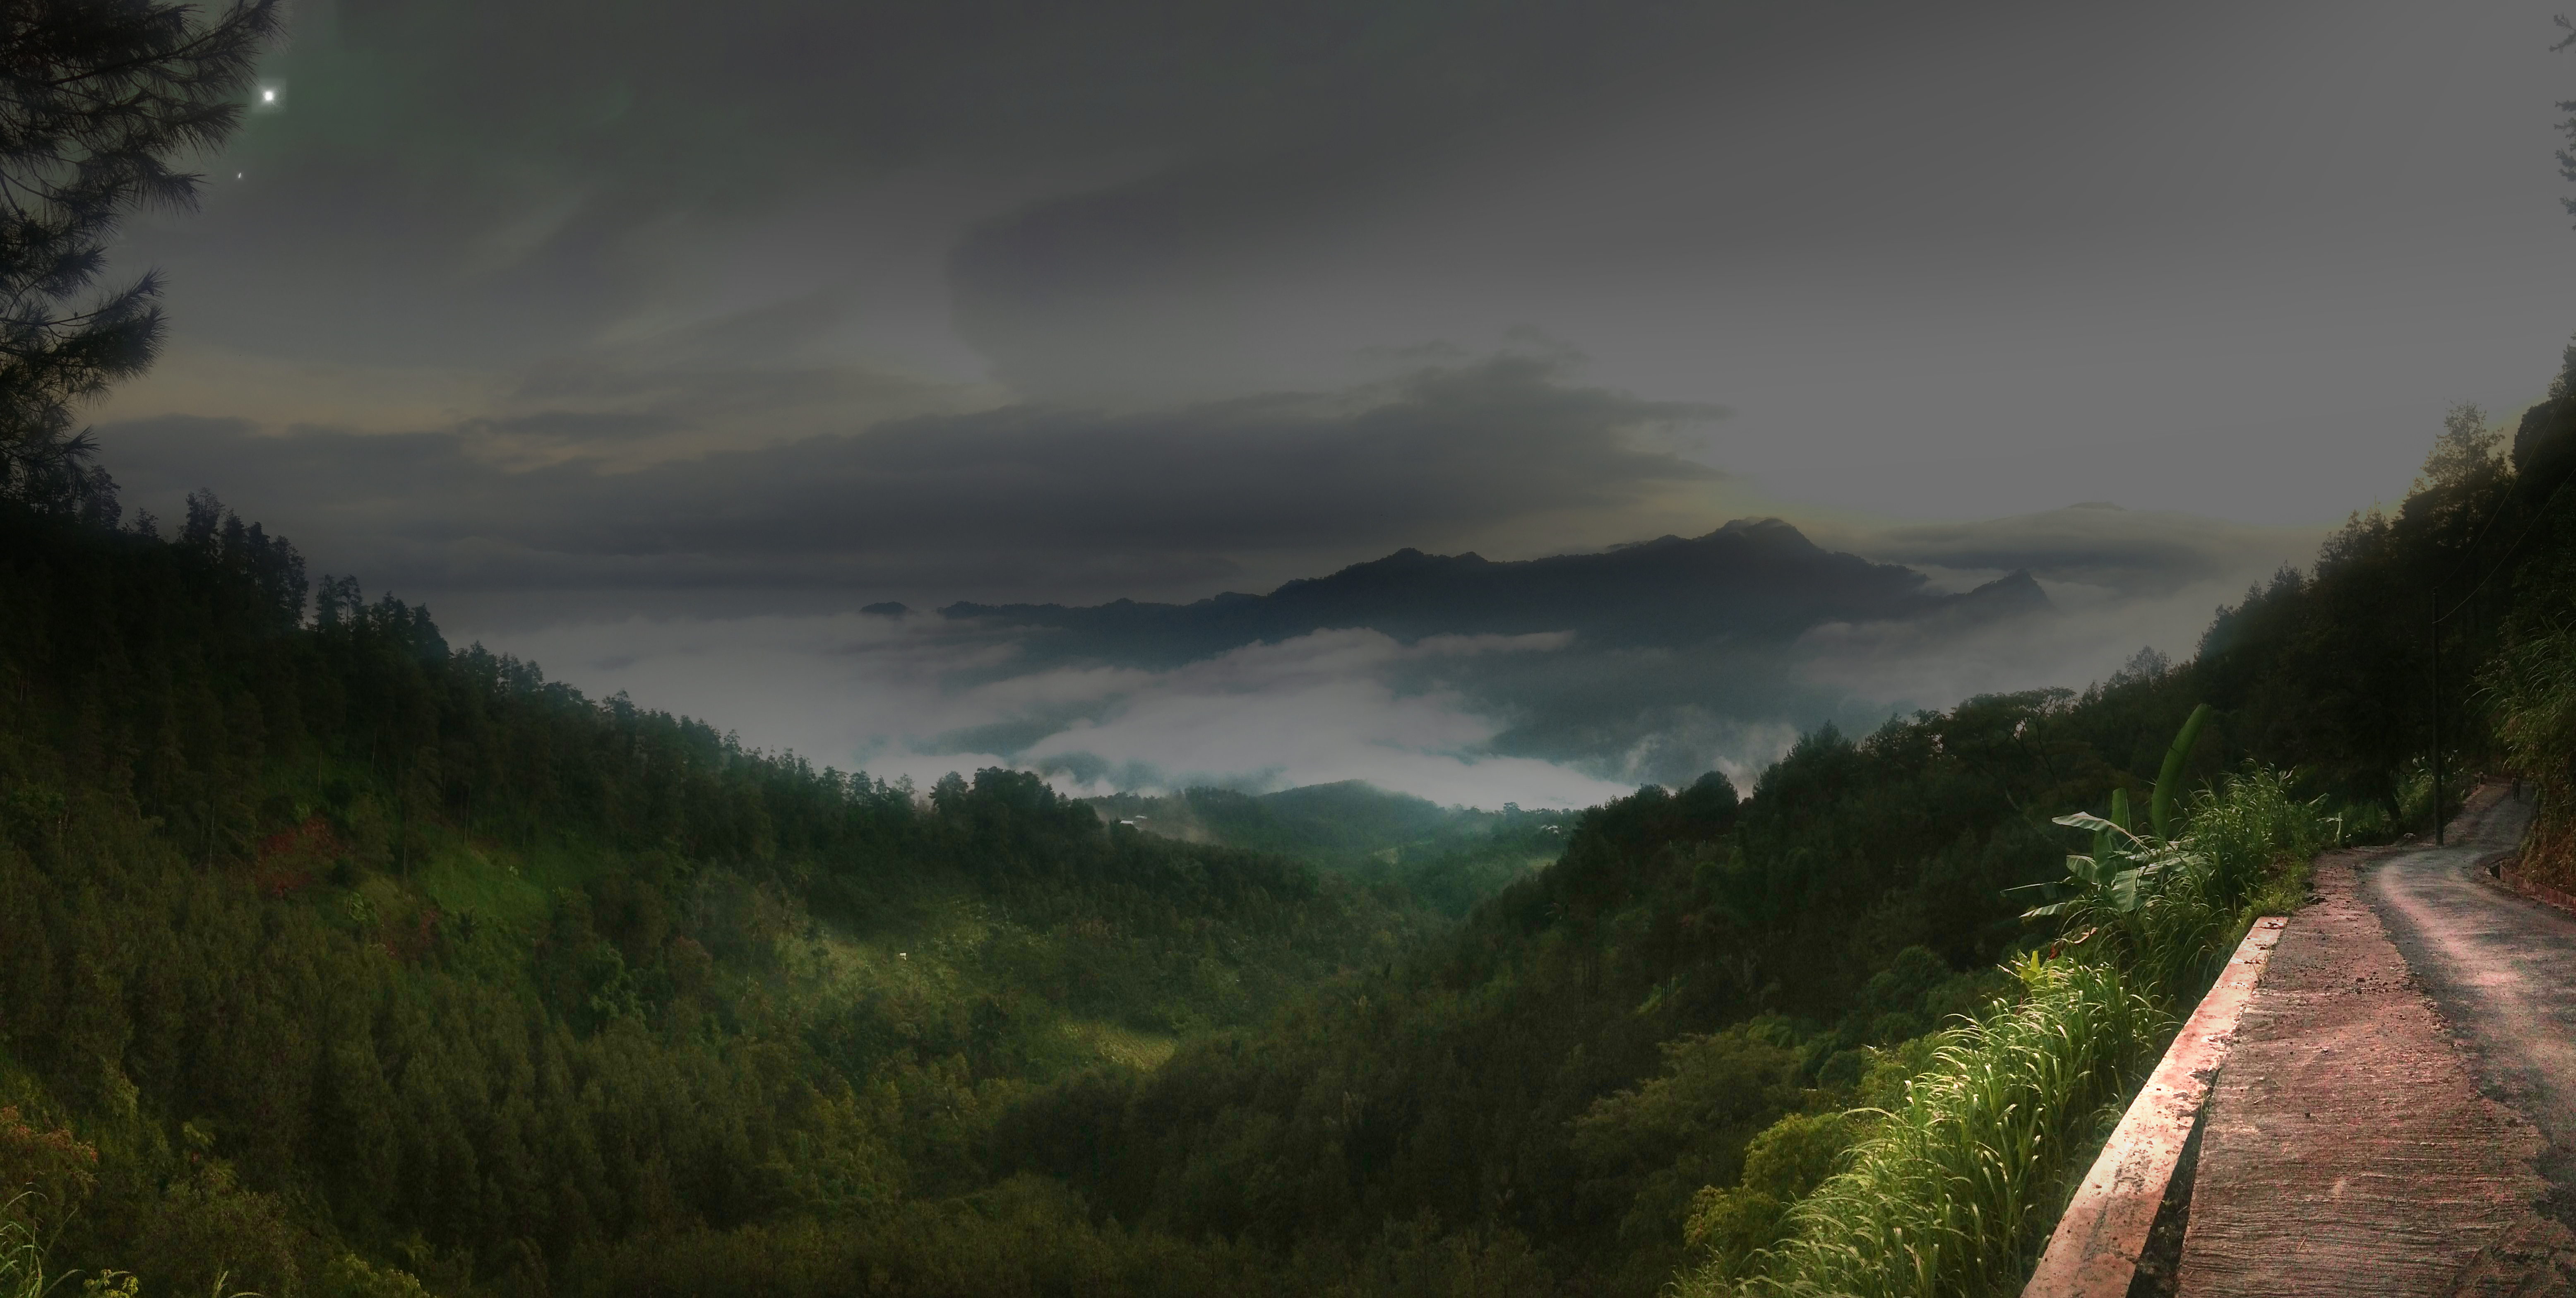
panorama, mountain, dark, landscape, sky, nature, mountainous landforms, highland, atmospheric phenomenon, cloud, green, hill, natural landscape, hill station, mountain range, wilderness, atmosphere, morning, tree, ridge, mist, valley, fell, fog, terrain, alps, forest, national park, road, night, plant, meteorological phenomenon, horizon, mount scenery, evening, grassland